Goldie Sayers

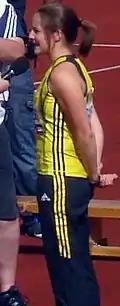
Goldie Sayers in 2009

Sayers first came to prominence when setting national junior records and winning national titles, in 2001. Sayers also served as the captain of Great Britain's women's under 20 team, this season. The following season, Sayers represented England at the 2002 Commonwealth Games in Manchester and finished in sixth place.